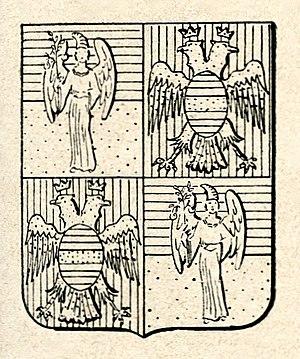
Blason de la famille Persico, issue de Vittorio Spreti, Enciclopedia storico-nobiliare italiana, Milan, 1928-32, vol. V, p. 273
Les Persico sont une famille patricienne de Venise.